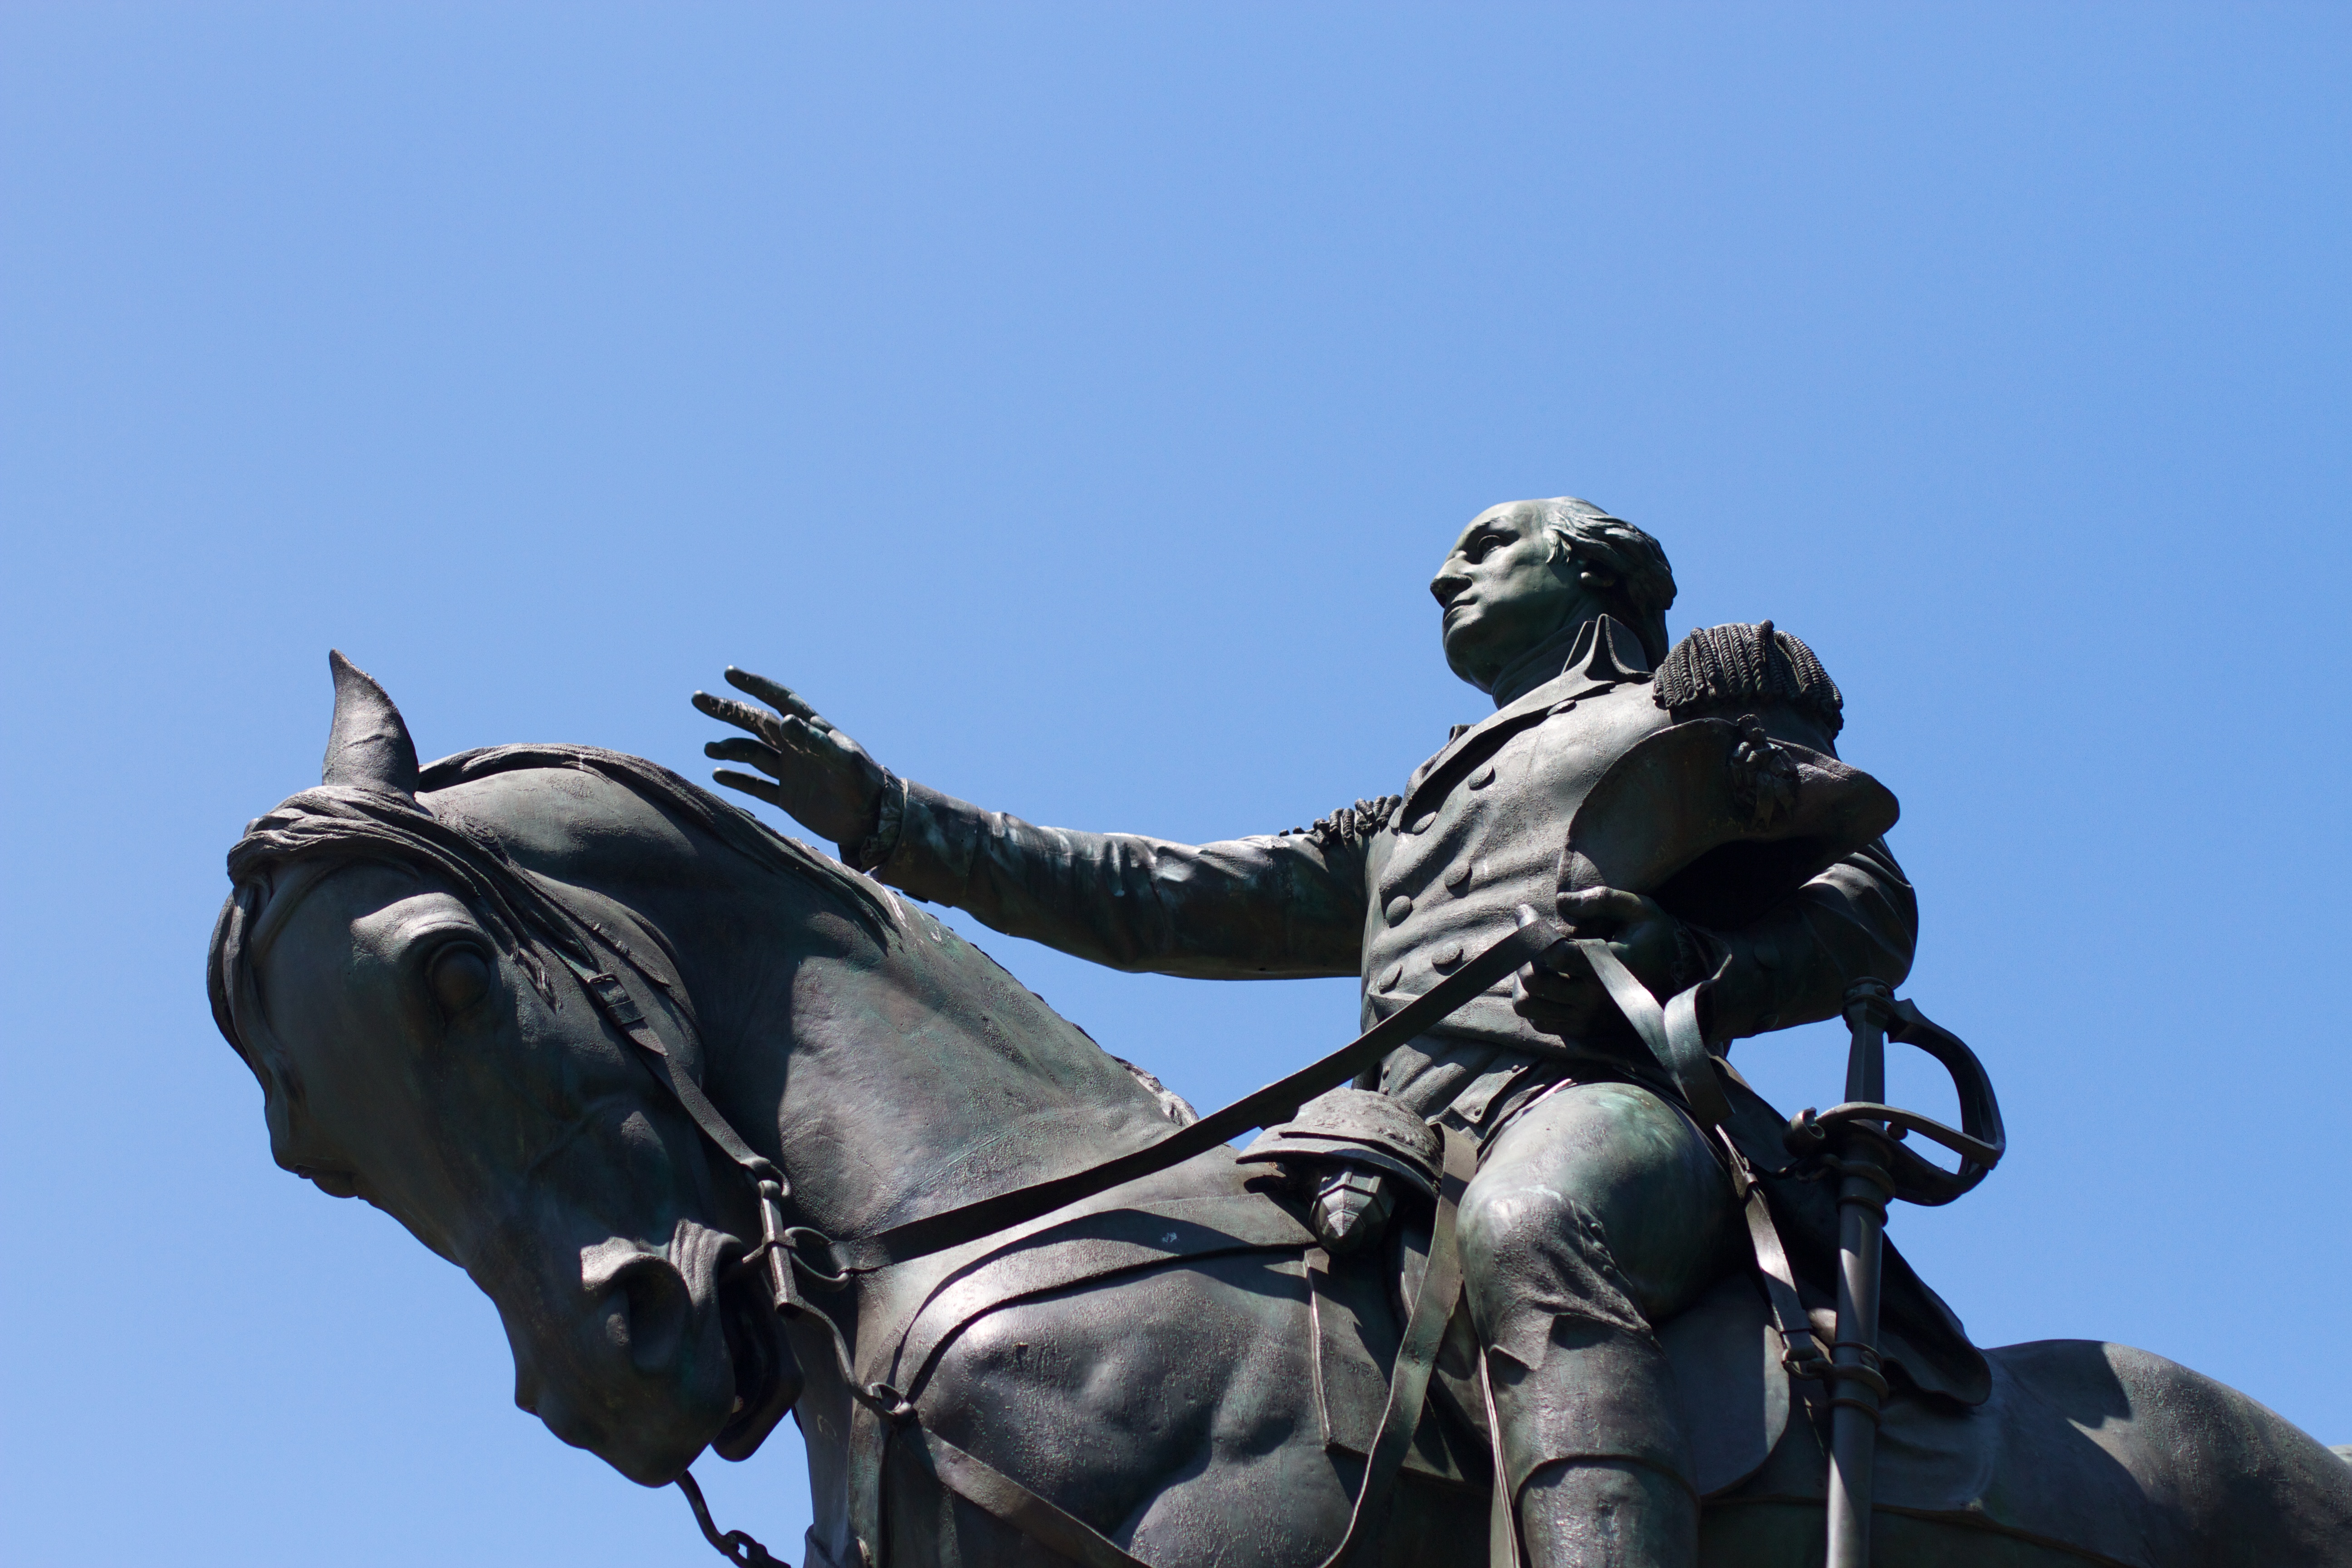
monument, statue, stallion, sculpture, art, raildog